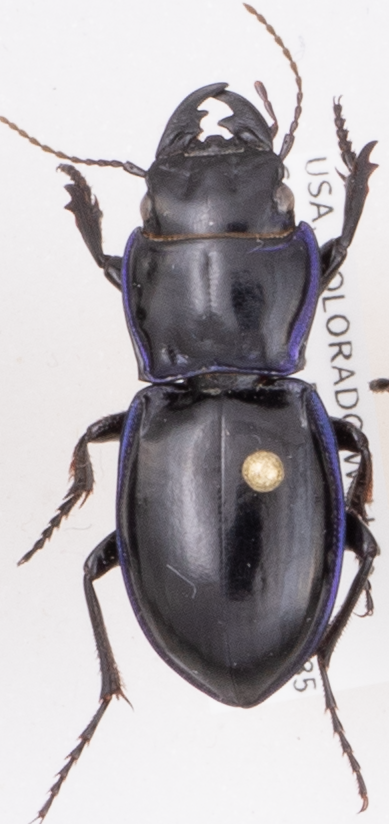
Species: Pasimachus elongatus
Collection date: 2019-05-22
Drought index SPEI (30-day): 0.83
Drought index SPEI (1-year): -0.674
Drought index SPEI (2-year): -0.288